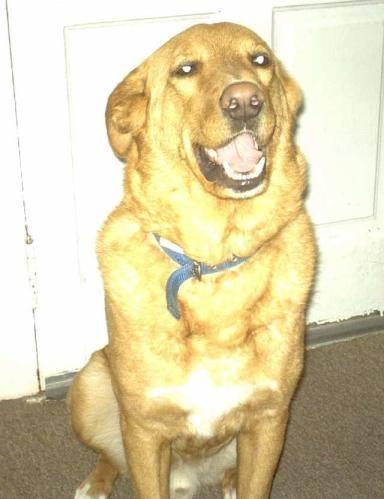
dog